Aphrophoridae

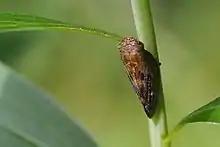
"Yezophora flavomaculata"

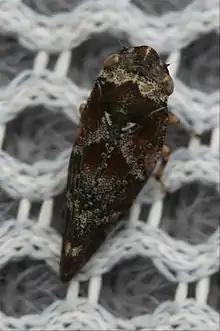
"Aphrophora corticea"

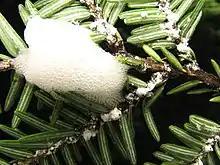
"Aphrophora" nymph inside its spittle.

Traditionally, most of the superfamily Cercopoidea was considered a single family, the Cercopidae, but this family has been split into three families for many years now: the Aphrophoridae, Cercopidae, and Clastopteridae. All molecular analyses published since 2005 indicate that Aphrophoridae is monophyletic, but only if the Epipyginae is retained within Aphrophoridae as a subfamily or tribe within Aphrophoridae, rather than excluded as a separate family ("Epipygidae").